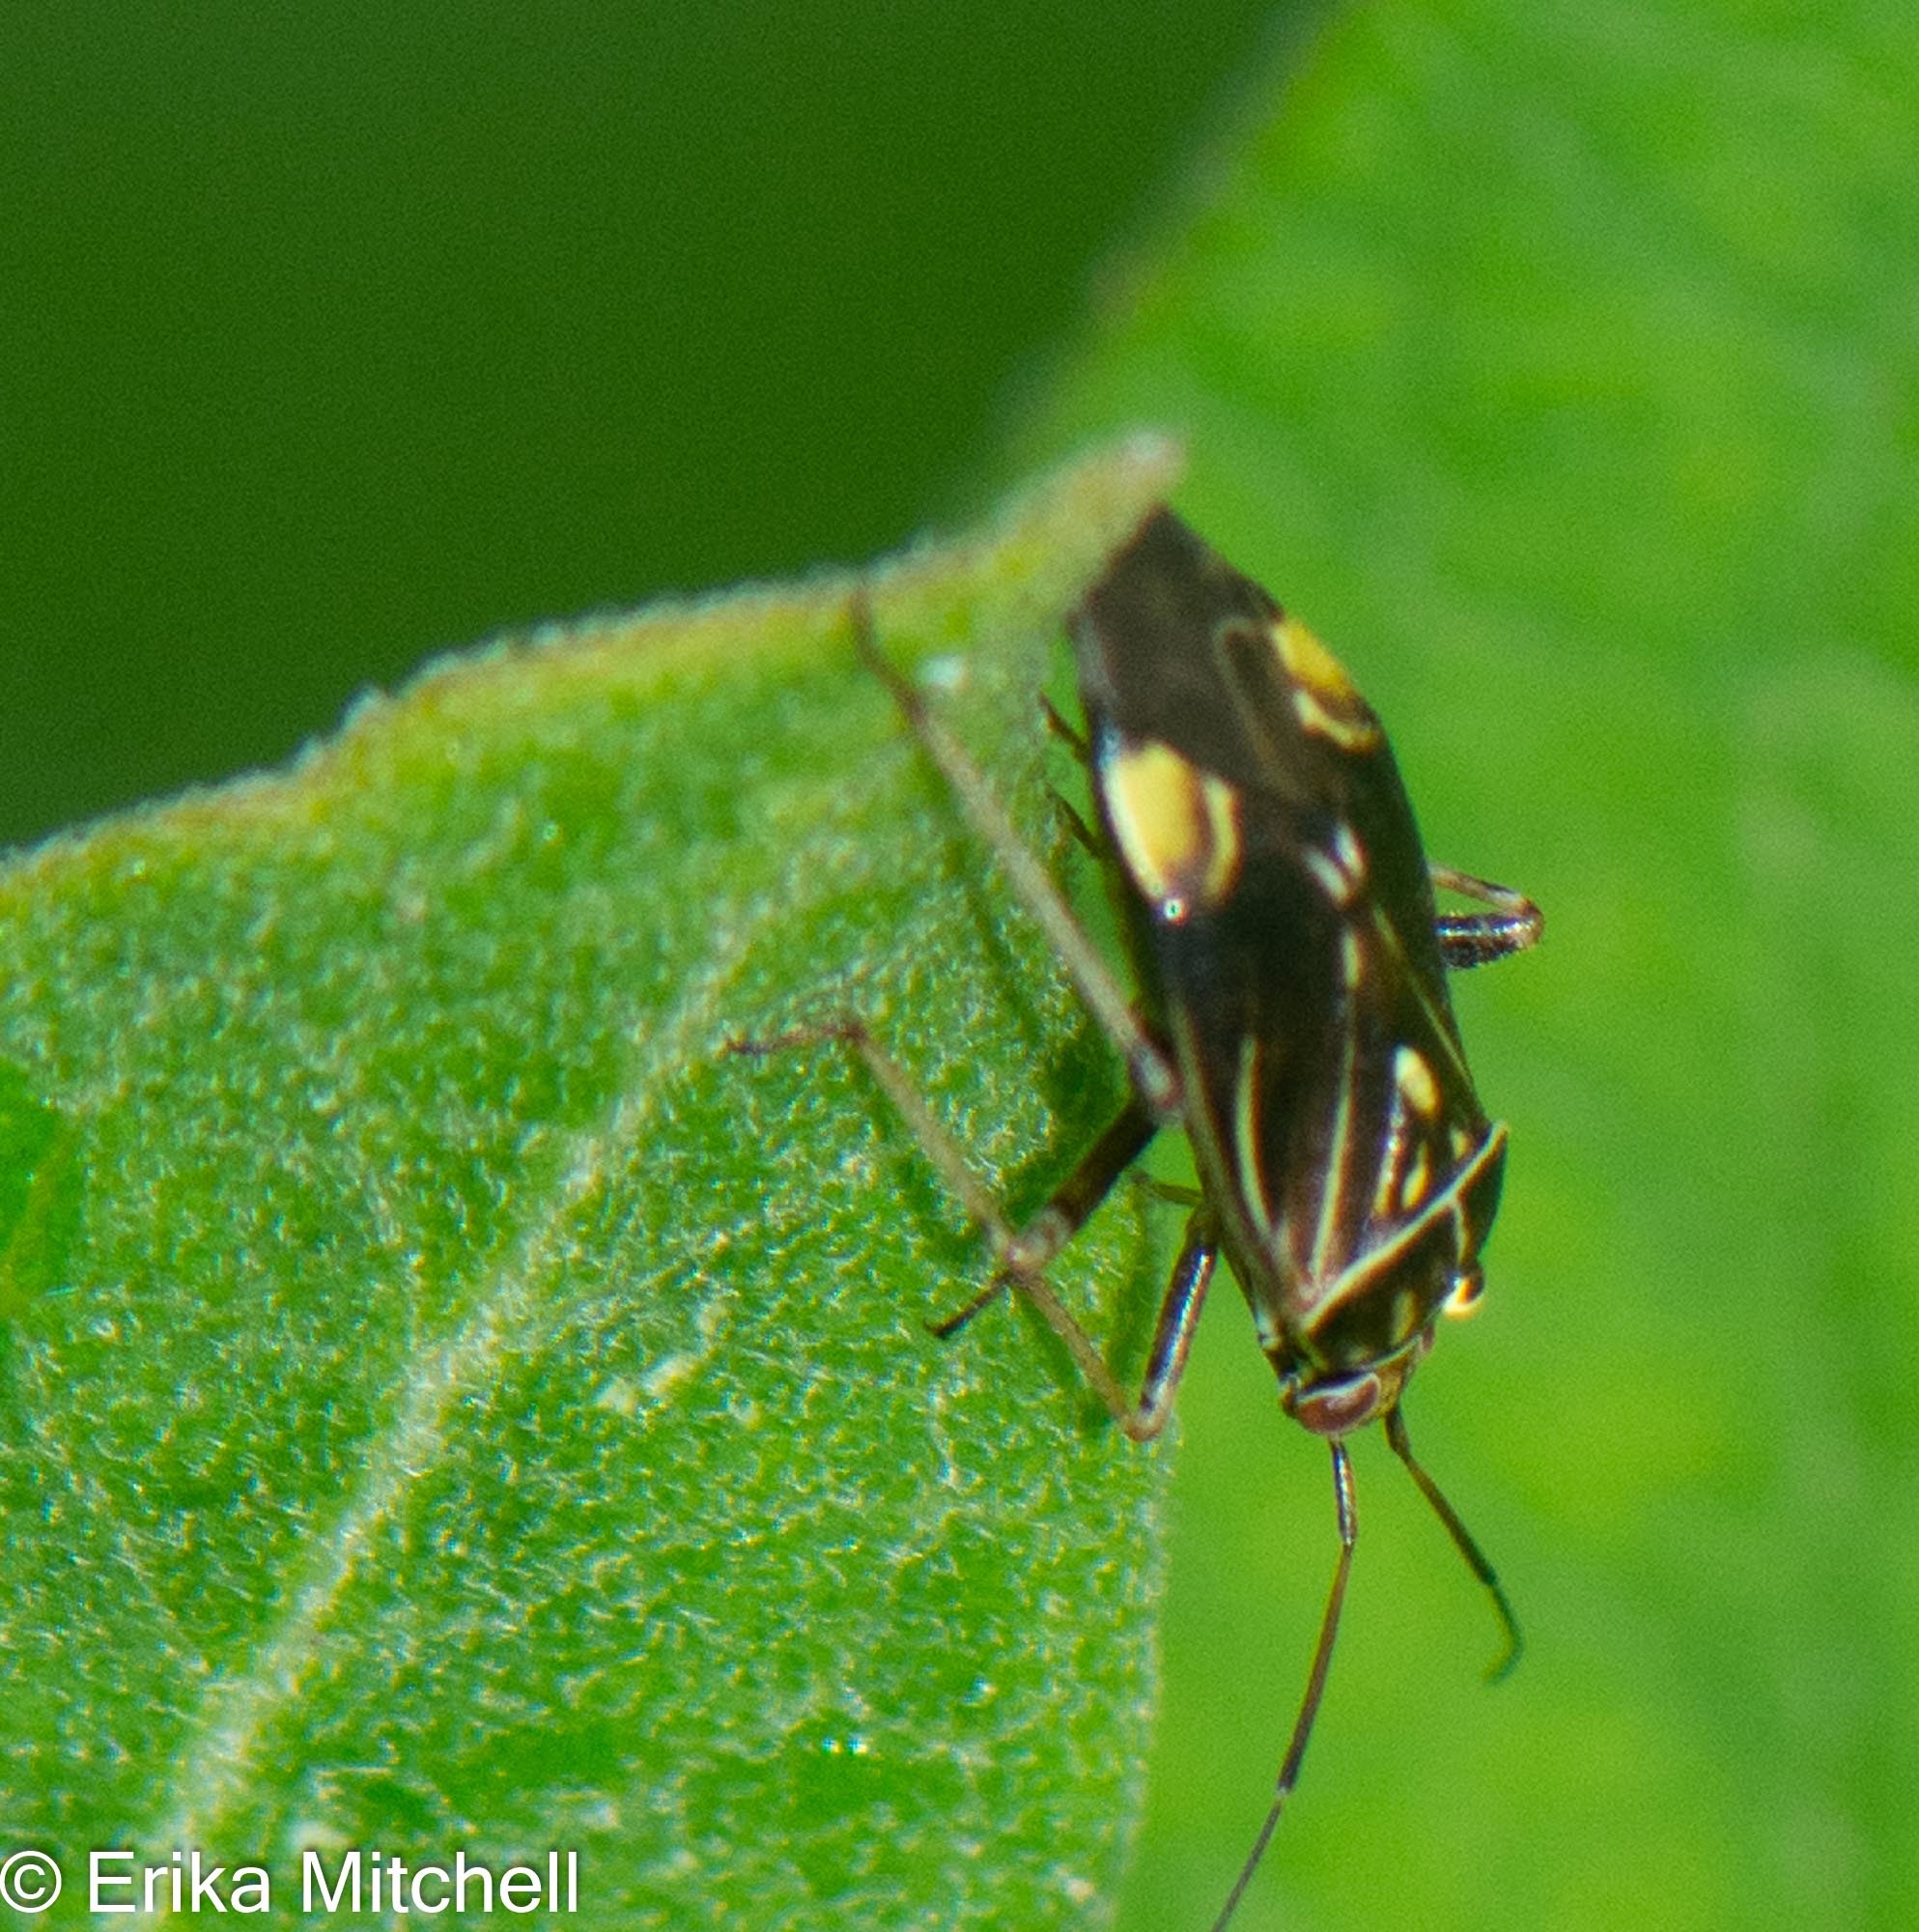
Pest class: lygus_bug